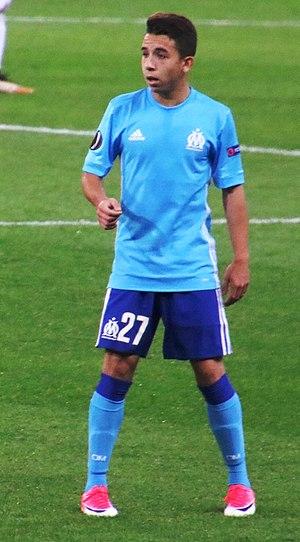
Maxime Lopez, né le 4 décembre 1997 à Marseille, est un footballeur français qui évolue au poste de milieu de terrain à l'Olympique de Marseille. Il est le frère cadet de Julien Lopez.